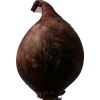
Label: red_onion